Magnetic sail

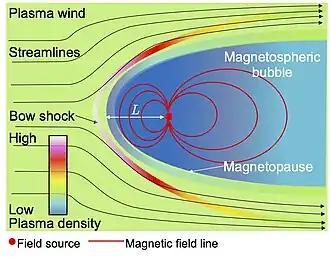
Artificial magnetospheric model

The characteristics of the Earth's magnetosphere have been widely studied as a basis for magnetic sails. The figure shows streamlines of charged particles from a plasma wind from the Sun (or a star) or an effective wind when decelerating in the ISM flowing from left to right. A source attached to a spacecraft generates a magnetic field. Under certain conditions at the boundary where magnetic pressure equals the plasma wind kinetic pressure an artificial bow shock and magnetopause forms at a characteristic length formula_37 from the field source. The ionized plasma wind particles create a current sheet along the magnetopause, which compresses the magnetic field lines facing the oncoming plasma wind by a factor of 2 at magnetopause as shown in Figure 2a. The magnetopause deflects charged particles, which affects their streamlines and increases the density at magnetopause. A magnetospheric bubble or cavity forms that has very low density downstream from the magnetopause. Upstream from the magnetopause a bow shock develops. Simulation results often show the particle density through use of color with an example shown in the legend in the lower left. This figure uses aspects of the general structure from Zubrin, Toivanen and Funaki and aspects of the plasma density from Khazanov and Cruz.